2009 British Grand Prix

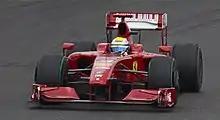
Felipe Massa qualified in eleventh position.

Home driver Jenson Button led the Drivers' Championship by 26 points from Brawn teammate Rubens Barrichello. Barrichello was 8 points clear of Red Bull's Sebastian Vettel, who lay 1.5 points ahead of his teammate, Mark Webber.